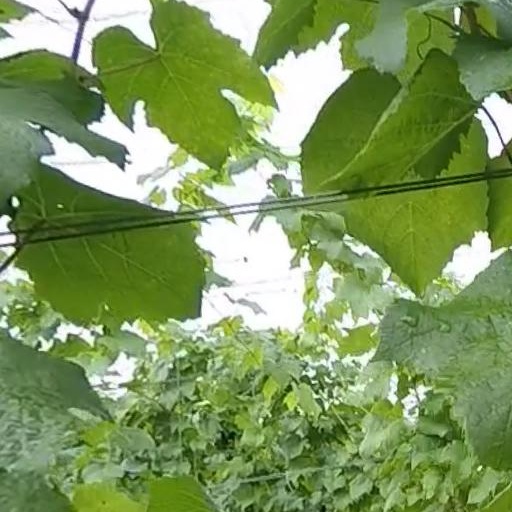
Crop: grape